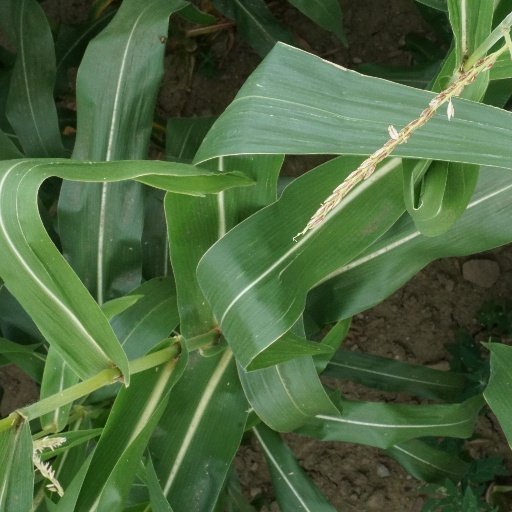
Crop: maize; corn